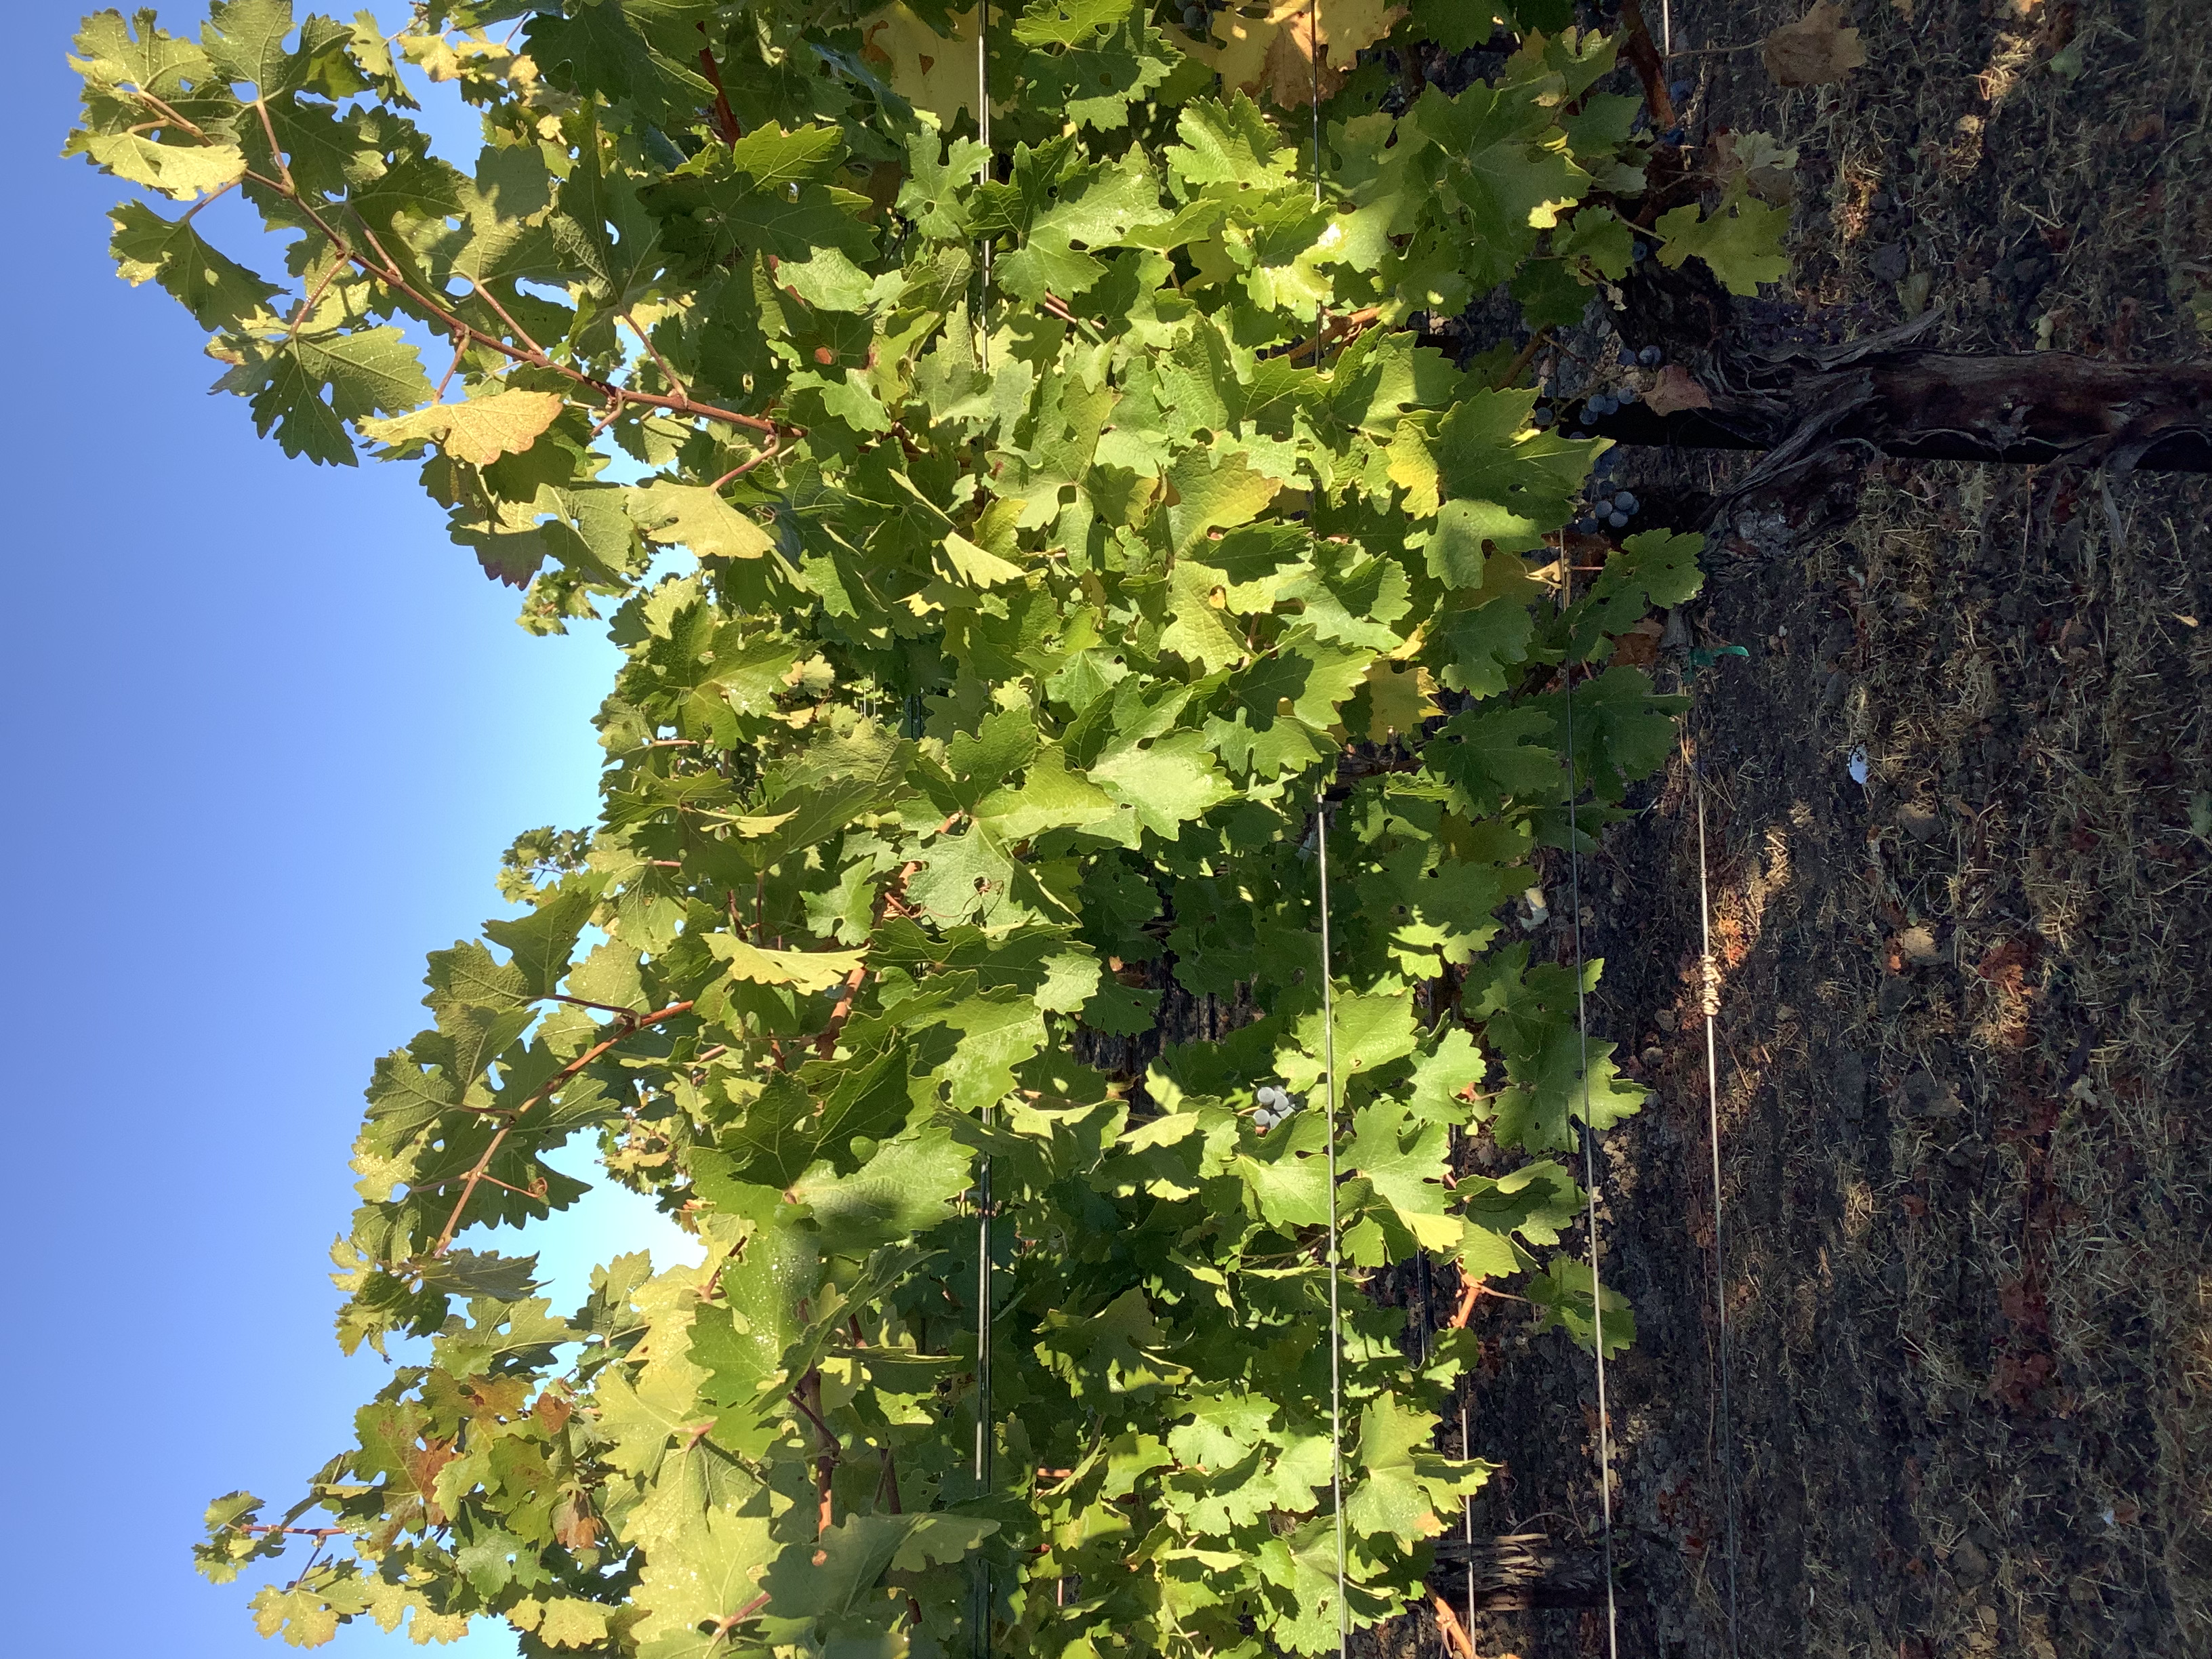
Label: No Virus